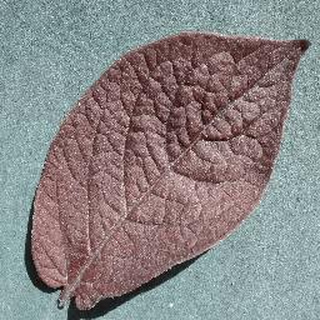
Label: healthy_potato